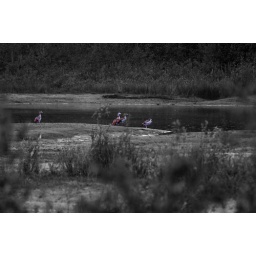
Birds by a small lake in a forest Zijtaart (the Netherlands)